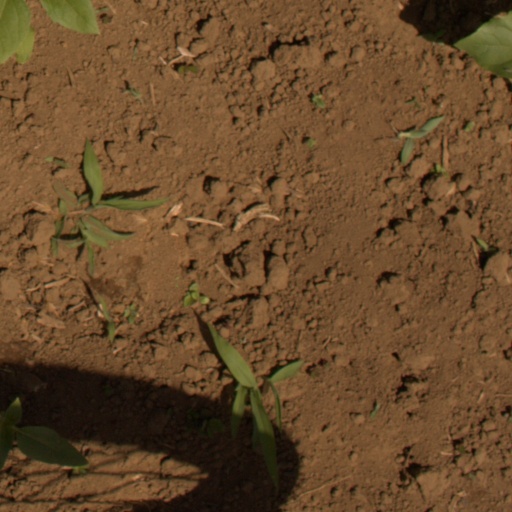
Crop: Jerusalem artichoke